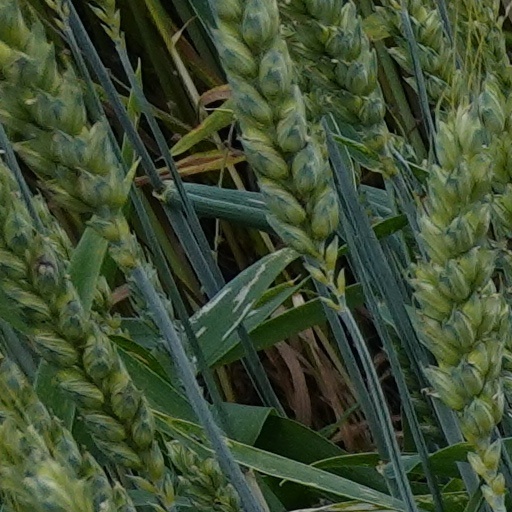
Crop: wheat